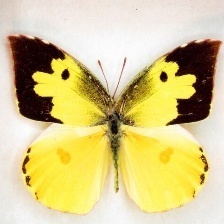
Species: SOUTHERN DOGFACE
Butterfly family (ImageNet category): sulphur_butterfly